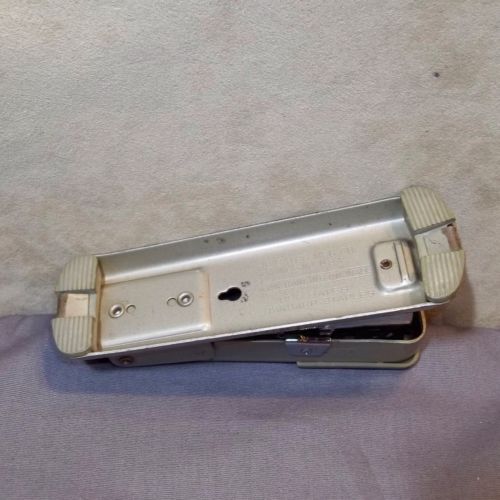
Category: stapler